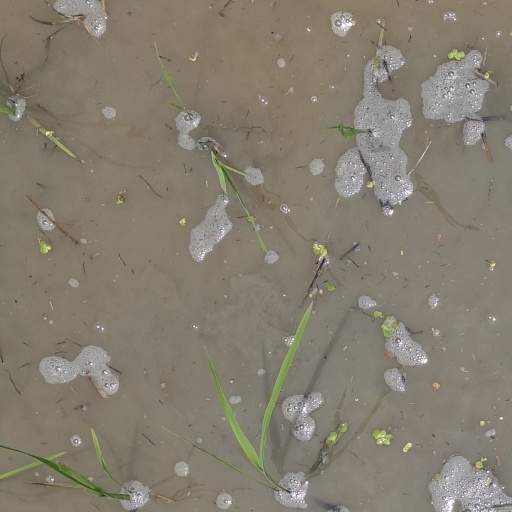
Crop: rice